Nic Collins (drummer)

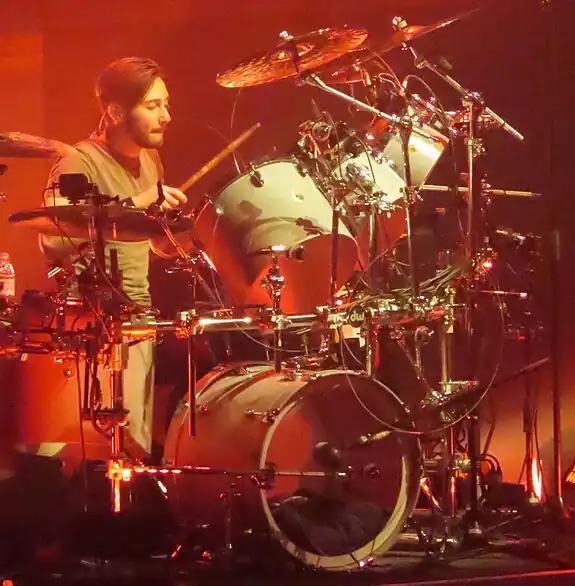
Collins performing with Genesis in 2022

Nicholas Collins (born 21 April 2001) is a Swiss-born drummer, known for his association with his father Phil Collins, Genesis and Mike and the Mechanics, as well as for his bands, Better Strangers and The Effect.